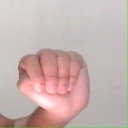
अक्षर: ठ